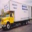
Label: truck